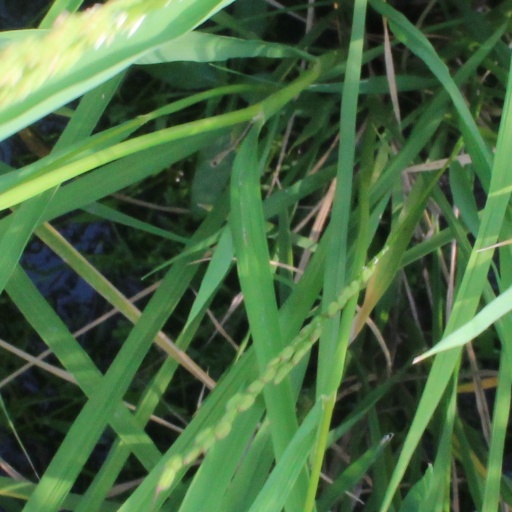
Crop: rice